Mir Jafar

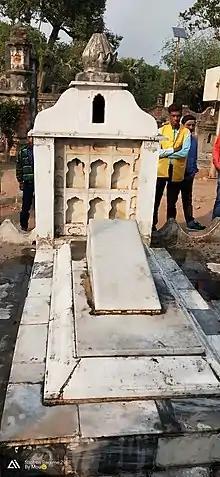
Tomb of Mir Jafar, Jafarganj Cemetery, Murshidabad

The breakup of the centralized Mughal empire by 1750, led to creation of a large number of independent kingdoms in Northern, Central and Western India, as also North-Western India (now Pakistan) and parts of Afghanistan (all provinces of the former Mughal empire). Each of them were in conflict with their neighbor. These kingdoms bought weapons from the British and French East India companies to aid their wars. Bengal was one such kingdom. The British and French supported whichever princes ensured their trading interest. Jafar came to power with support of British East India Company. After the defeat of Sirajuddoula and later Mir Qasim the British strengthened their position in Bengal and in 1793 abolished the "nizamat" (referring to the Mughal suzerainty) and took complete control of the former Mughal province.